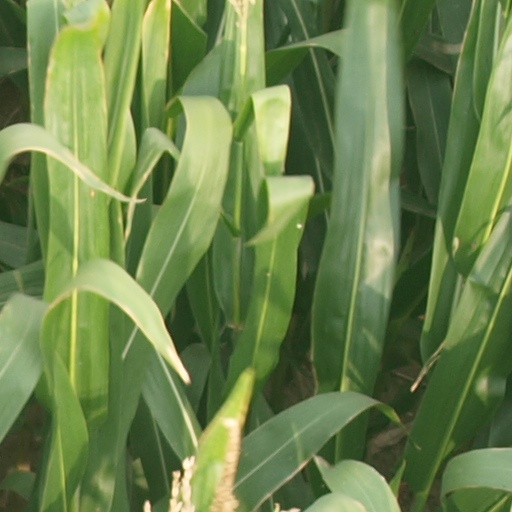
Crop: maize; corn